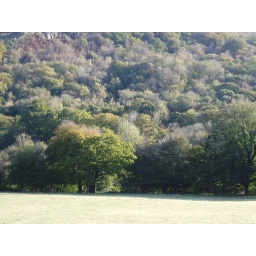
trees by the river Taff